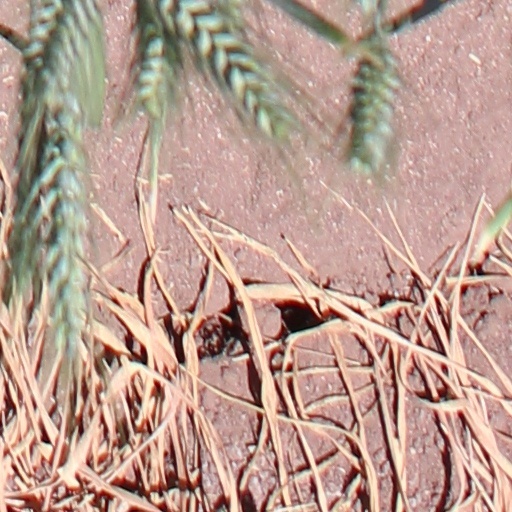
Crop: wheat